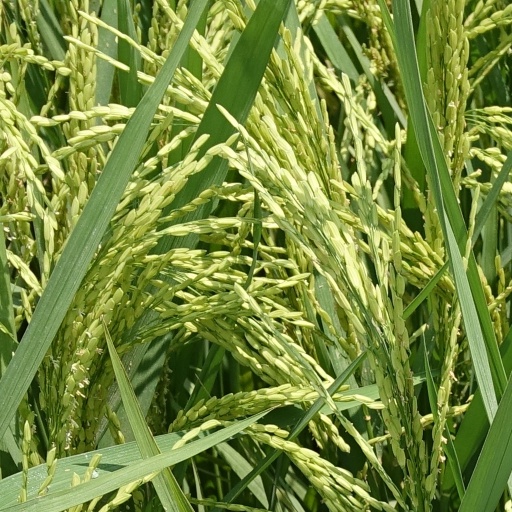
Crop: rice